Geislingen an der Steige

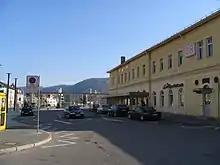

Since January 1, 2014, the district of Göppingen has been part of the VVS. This partial integration is an important step for the district communities into the public transport system of the region. On the other hand, passengers from the previous VVS area also benefit from the expanded travel options. For further information, please refer to the Verkehrs- und Tarifverbund Stuttgart.